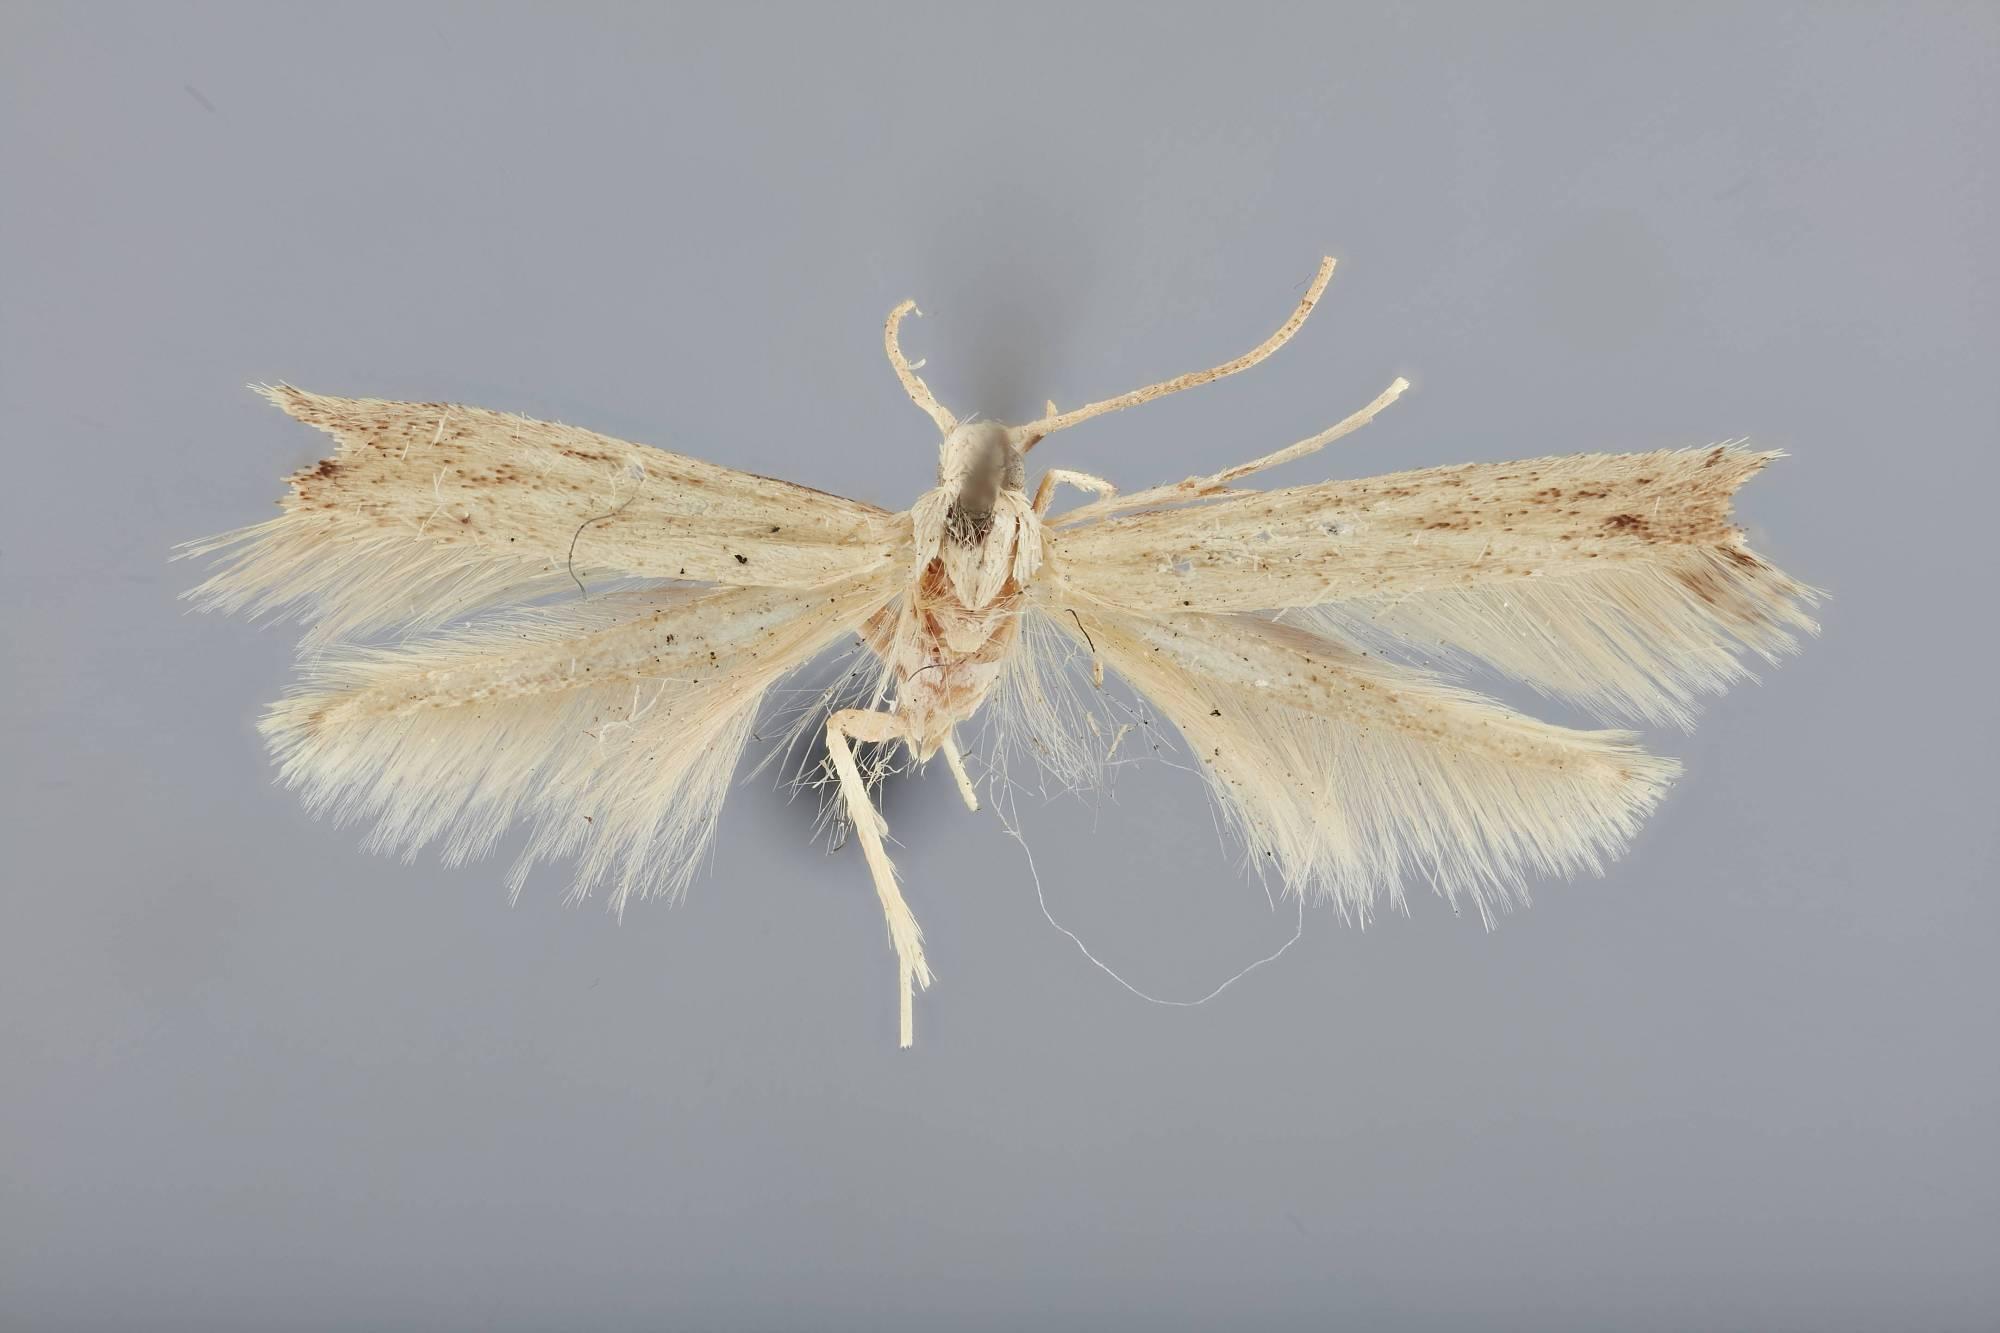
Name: Batrachedra trichella
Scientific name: Batrachedra trichella Busck, 1908
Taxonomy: Animalia, Arthropoda, Insecta, Lepidoptera, Glossata, Batrachedridae, Batrachedrinae
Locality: Oak Station, Allegheny, Pennsylvania, United States
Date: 13 Jun 1907